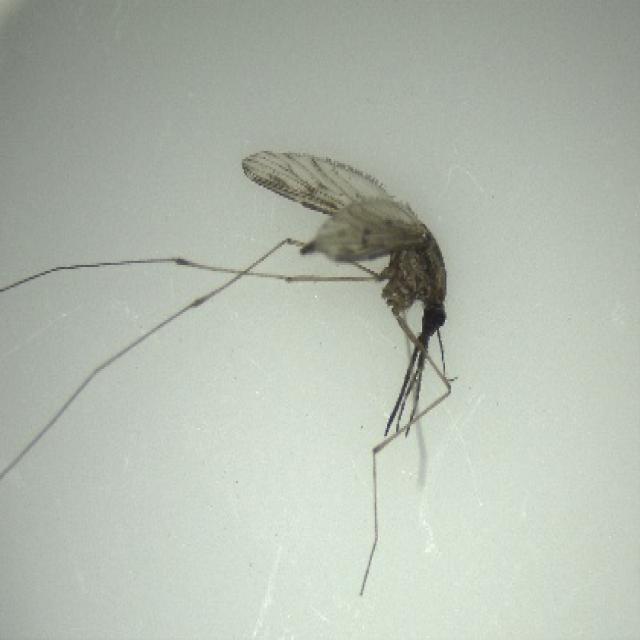
Species: anopheles_sinensis